Raphael Maitimo

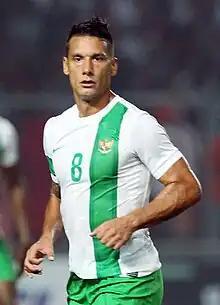
Maitimo playing for Indonesia against his birth country the Netherlands in 2013

Raphael Guillermo Eduardo Maitimo (born 17 March 1984) is a former professional footballer. Born in the Netherlands, and a one-time Dutch youth international, he represented the Indonesia national team.